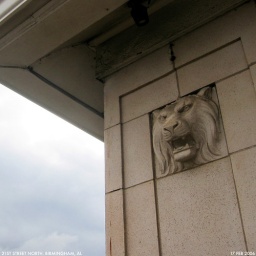
A lion on the facade of the former Birmingham Magazine building on the 21st Street Viaduct in Birmingham, Alabama.